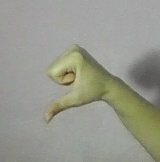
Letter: waw